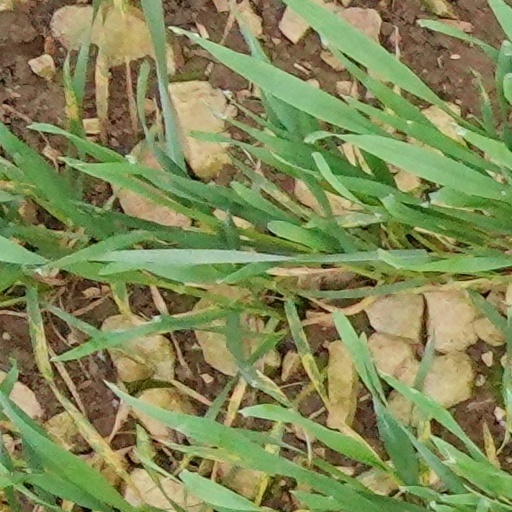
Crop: wheat